COVID-19 pandemic in the Netherlands

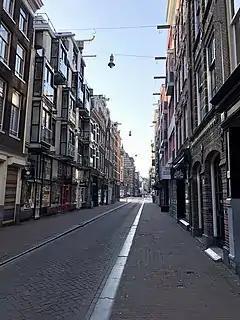
Empty city centre of Amsterdam on 27 March

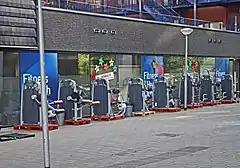
Exercise machines have been taken outside of a gym in Delft and placed on safe distance apart so that people could exercise while the gym itself is closed

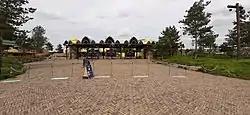
Waiting lines in theme park Toverland

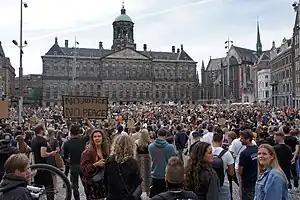
Thousands of protesters at Dam Square in Amsterdam on 1 June in response to the murder of George Floyd

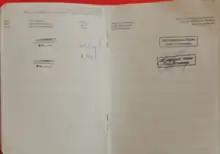
An ICVP issued in the Netherlands, recording proof of vaccination against COVID-19 with the Pfizer–BioNTech vaccine

Since mid-July, there has been a large increase in positive cases, from about 50 positive tested people/day to over 7,000 positive tested people per day. Measures were tightened in late September to achieve control over the spread again. About 1 in 120 people were deemed infectious in late September. A record number of 11,107 new cases in one day was reported on 30 October.